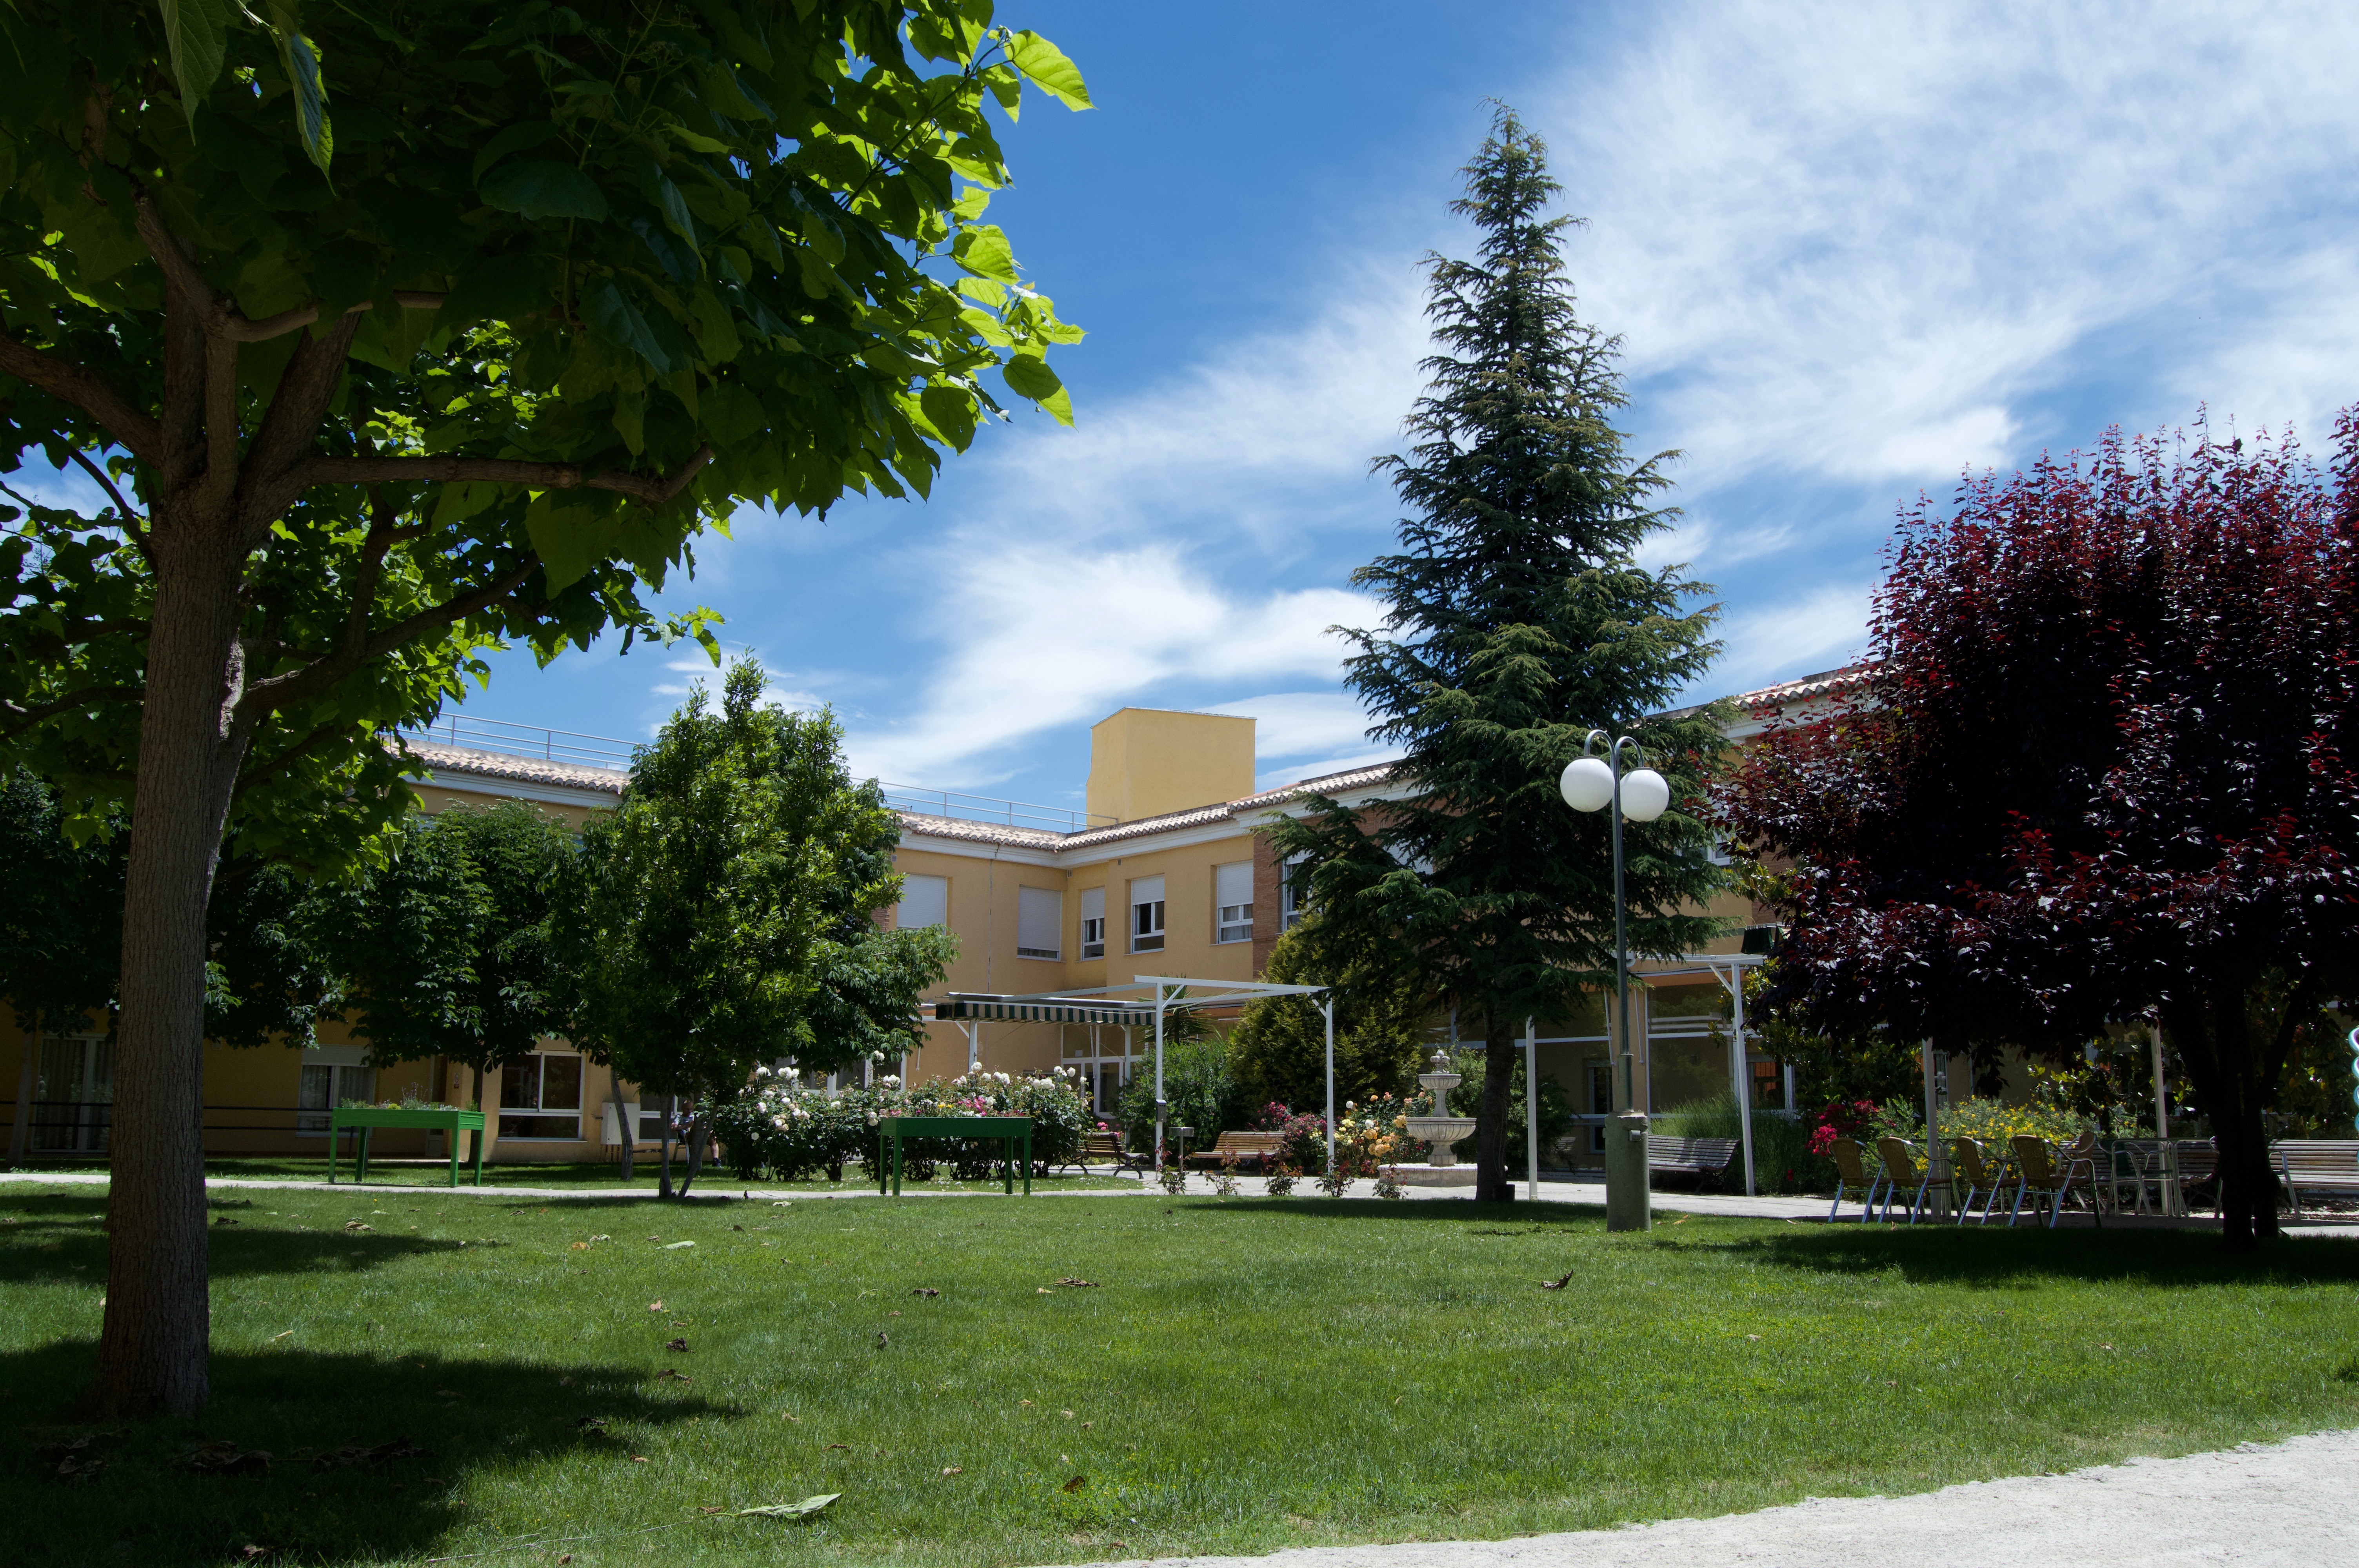
garden, nursing home, spain, drop, estate, home, sky, property, tree, house, neighbourhood, leaf, residential area, architecture, town, campus, plant, real estate, daytime, mansion, grass, villa, city, lawn, suburb, facade, landscape, building, park, cottage, landscaping, university